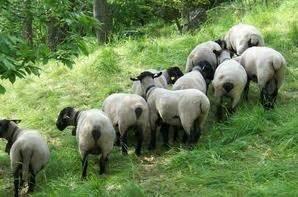
sheep